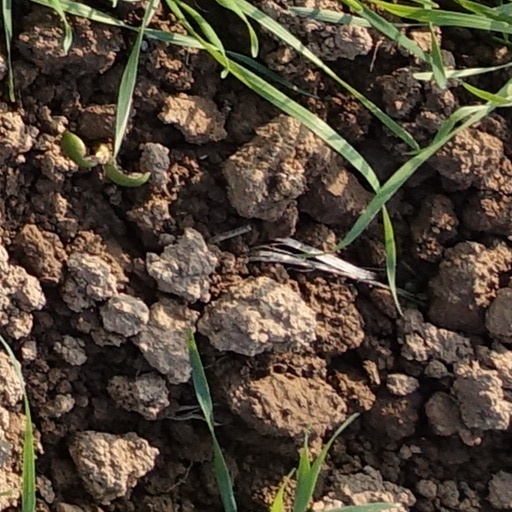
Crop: wheat